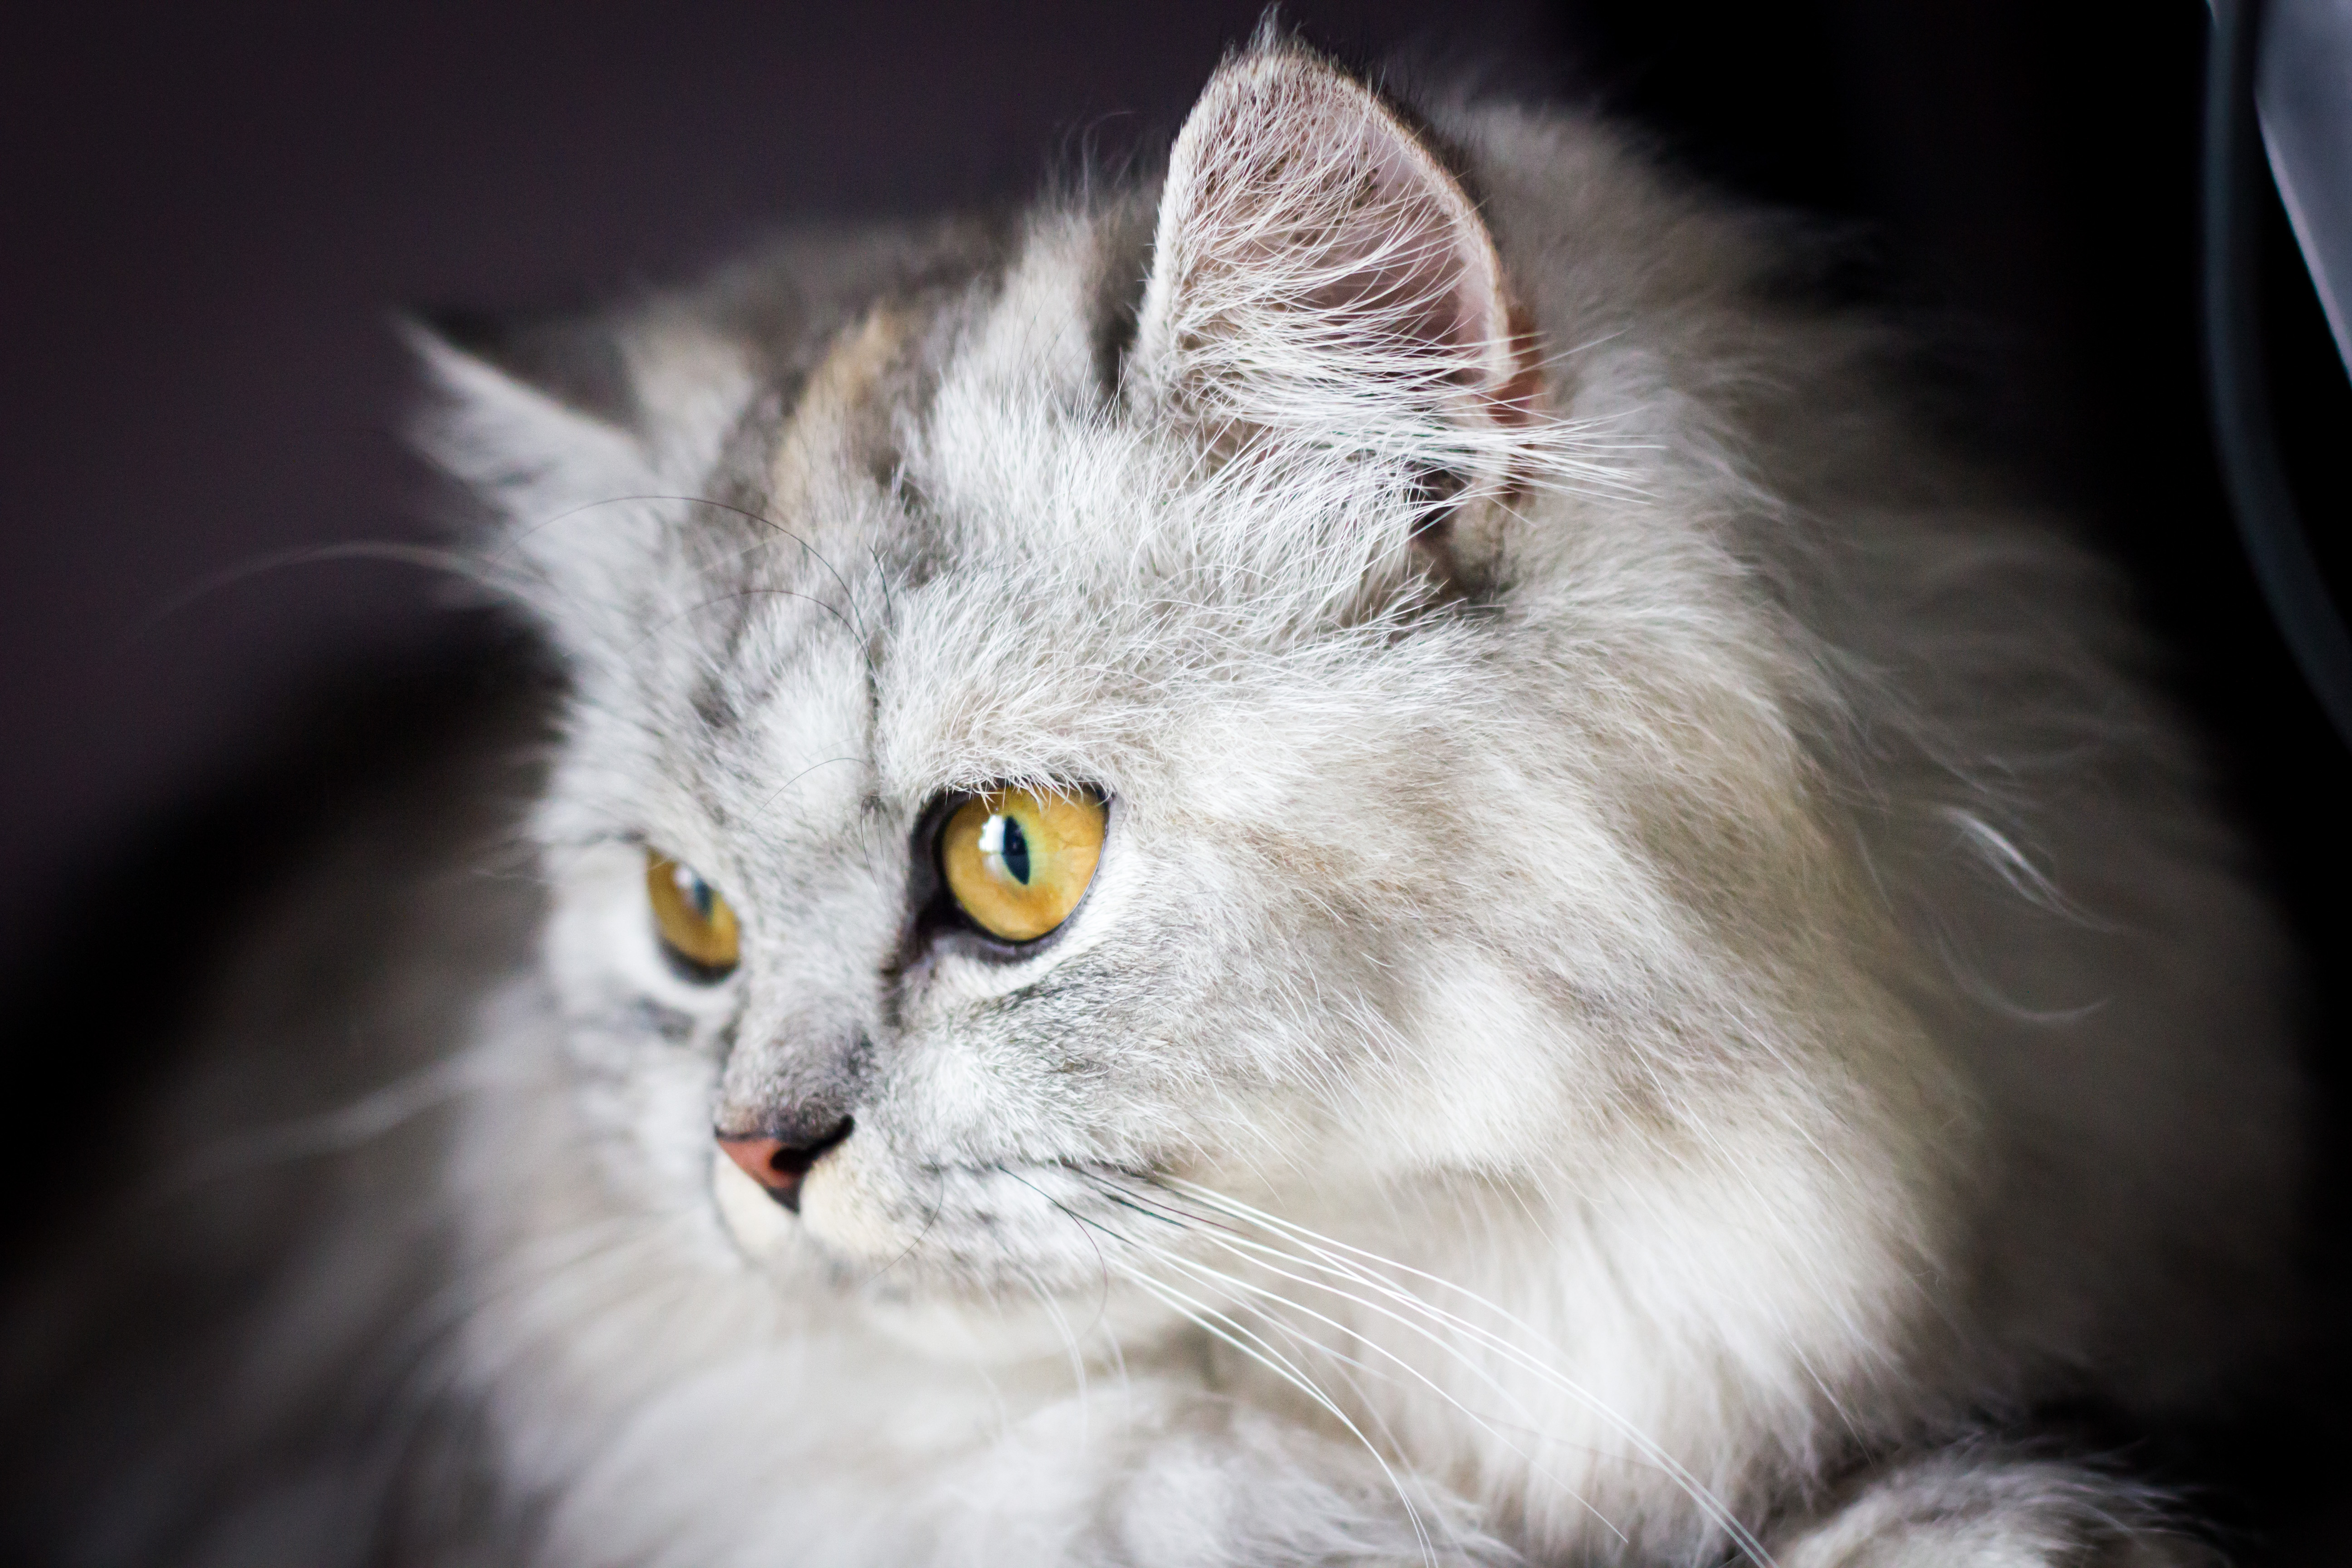
blur, animal, cute, pet, fur, kitten, cat, feline, mammal, close up, whiskers, kitty, vertebrate, siberian, domestic cat, persian, norwegian forest cat, animal photography, small to medium sized cats, cat like mammal, carnivoran, domestic short haired cat, domestic long haired cat, british semi longhair